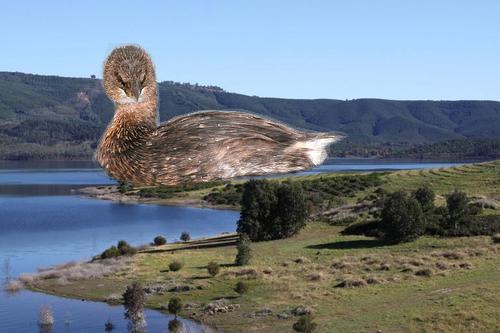
Bird species: Pied_billed_Grebe
Bird type: waterbird
Background: water